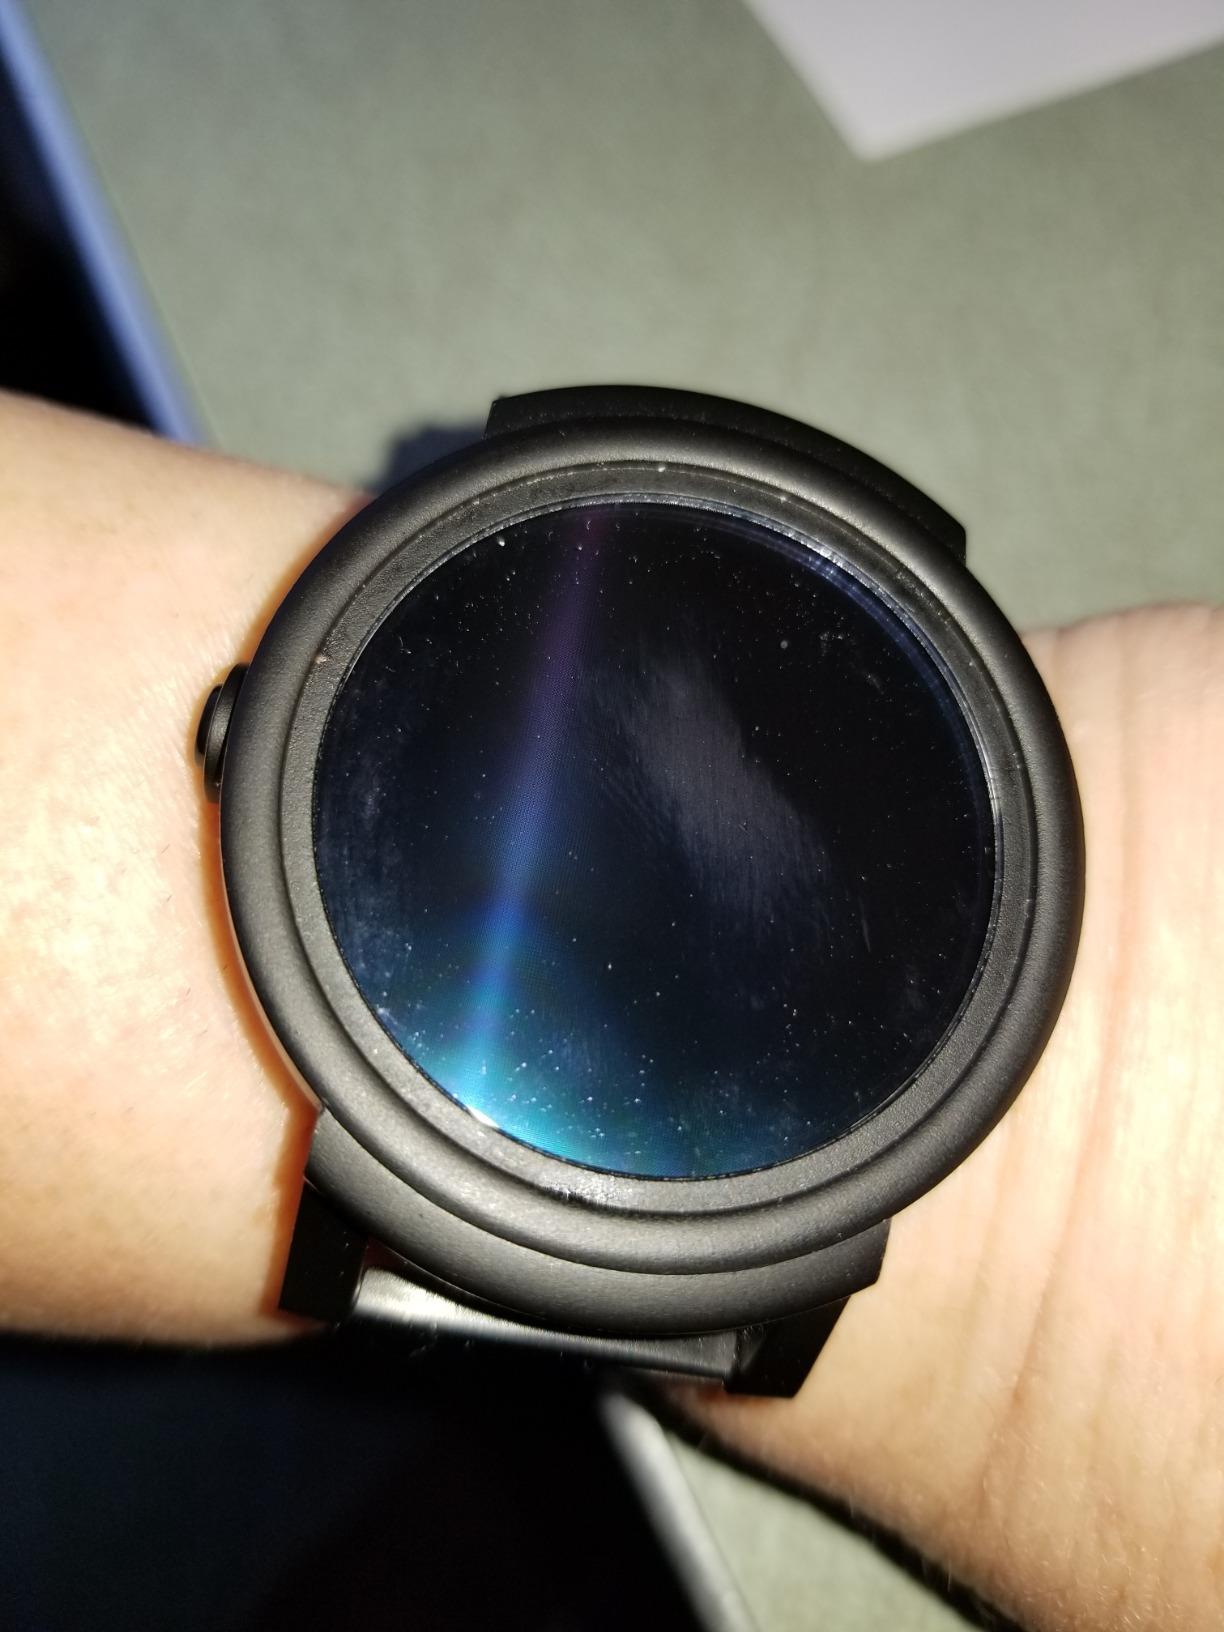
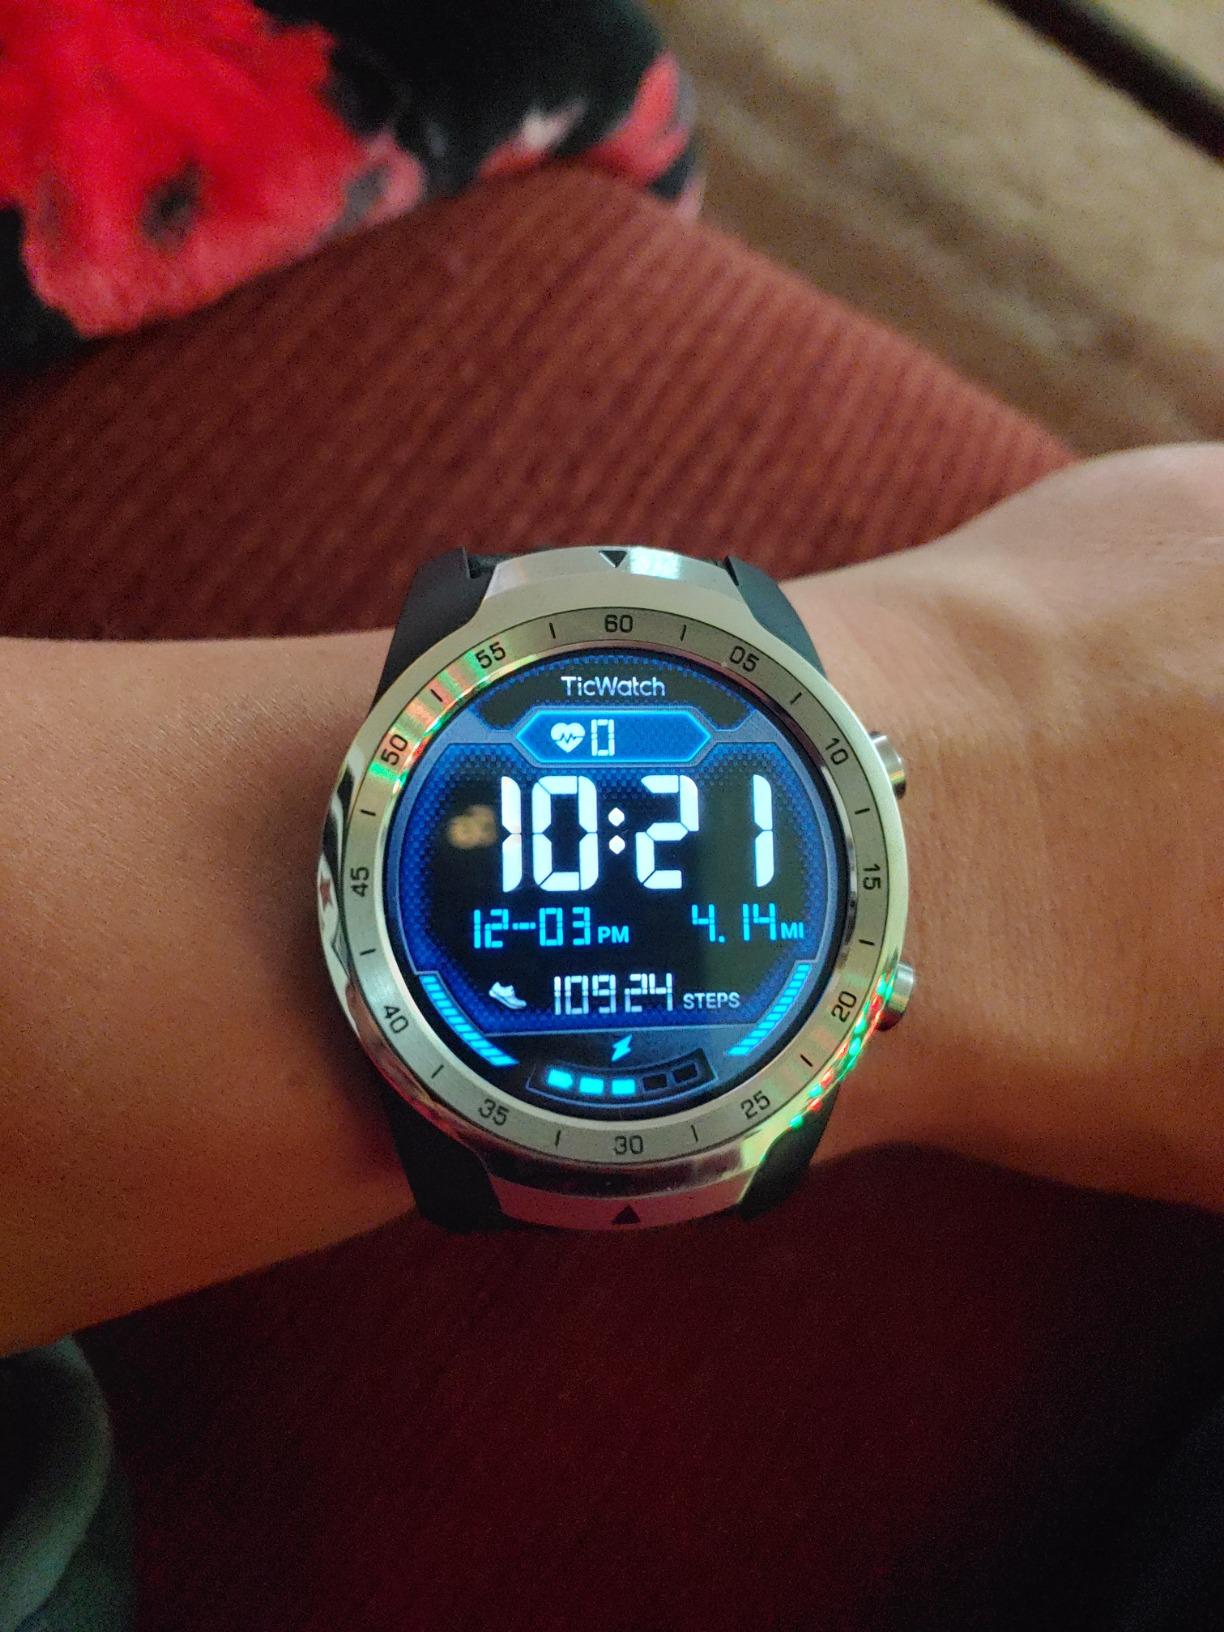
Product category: smartwatch
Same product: no